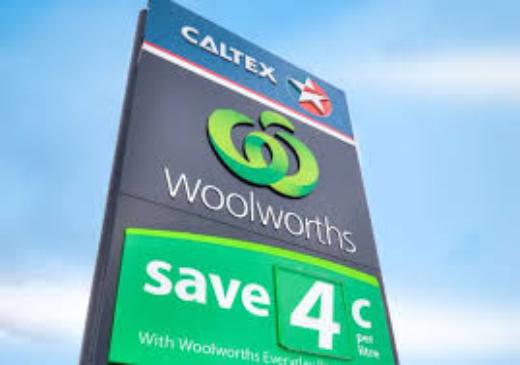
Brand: caltex woolworths
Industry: Others